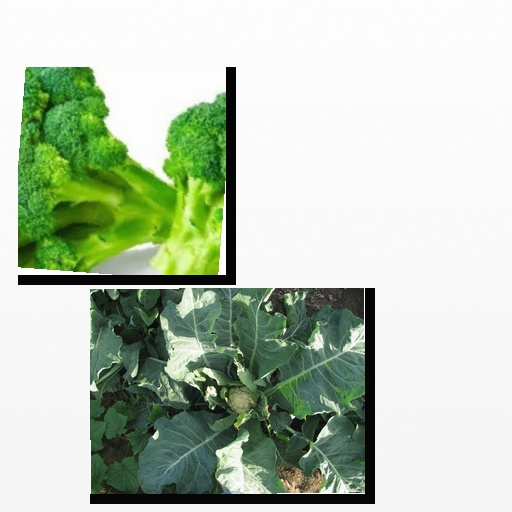
Food items: cauliflower, broccoli